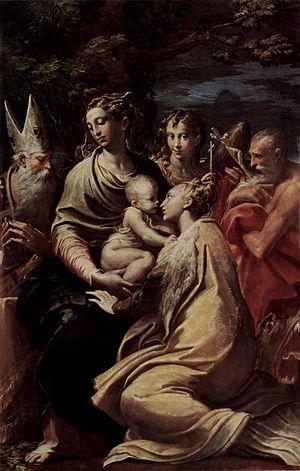
Girolamo Francesco Maria Mazzola ou Mazzuoli, dit Parmigianino, né à Parme le 11 janvier 1503 et mort à Casalmaggiore le 24 août 1540, est un peintre et graveur italien de la Renaissance et du début du maniérisme.